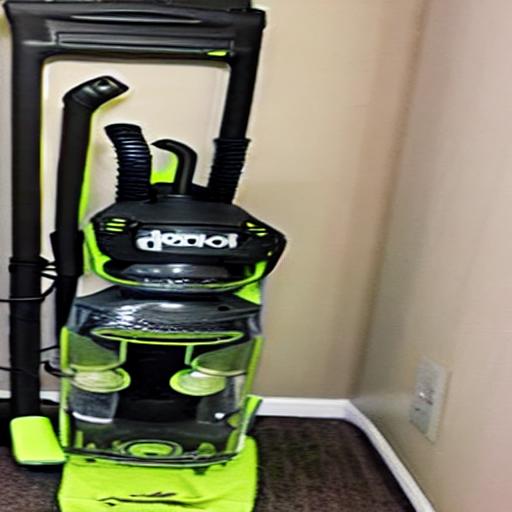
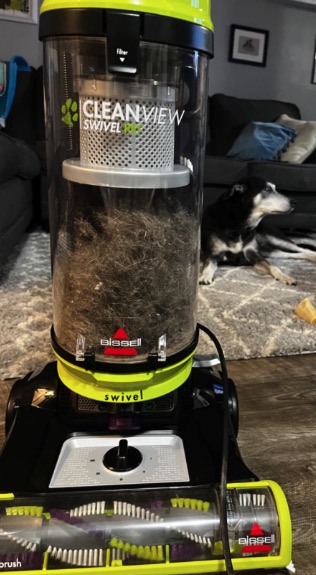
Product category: items_vacuum
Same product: no